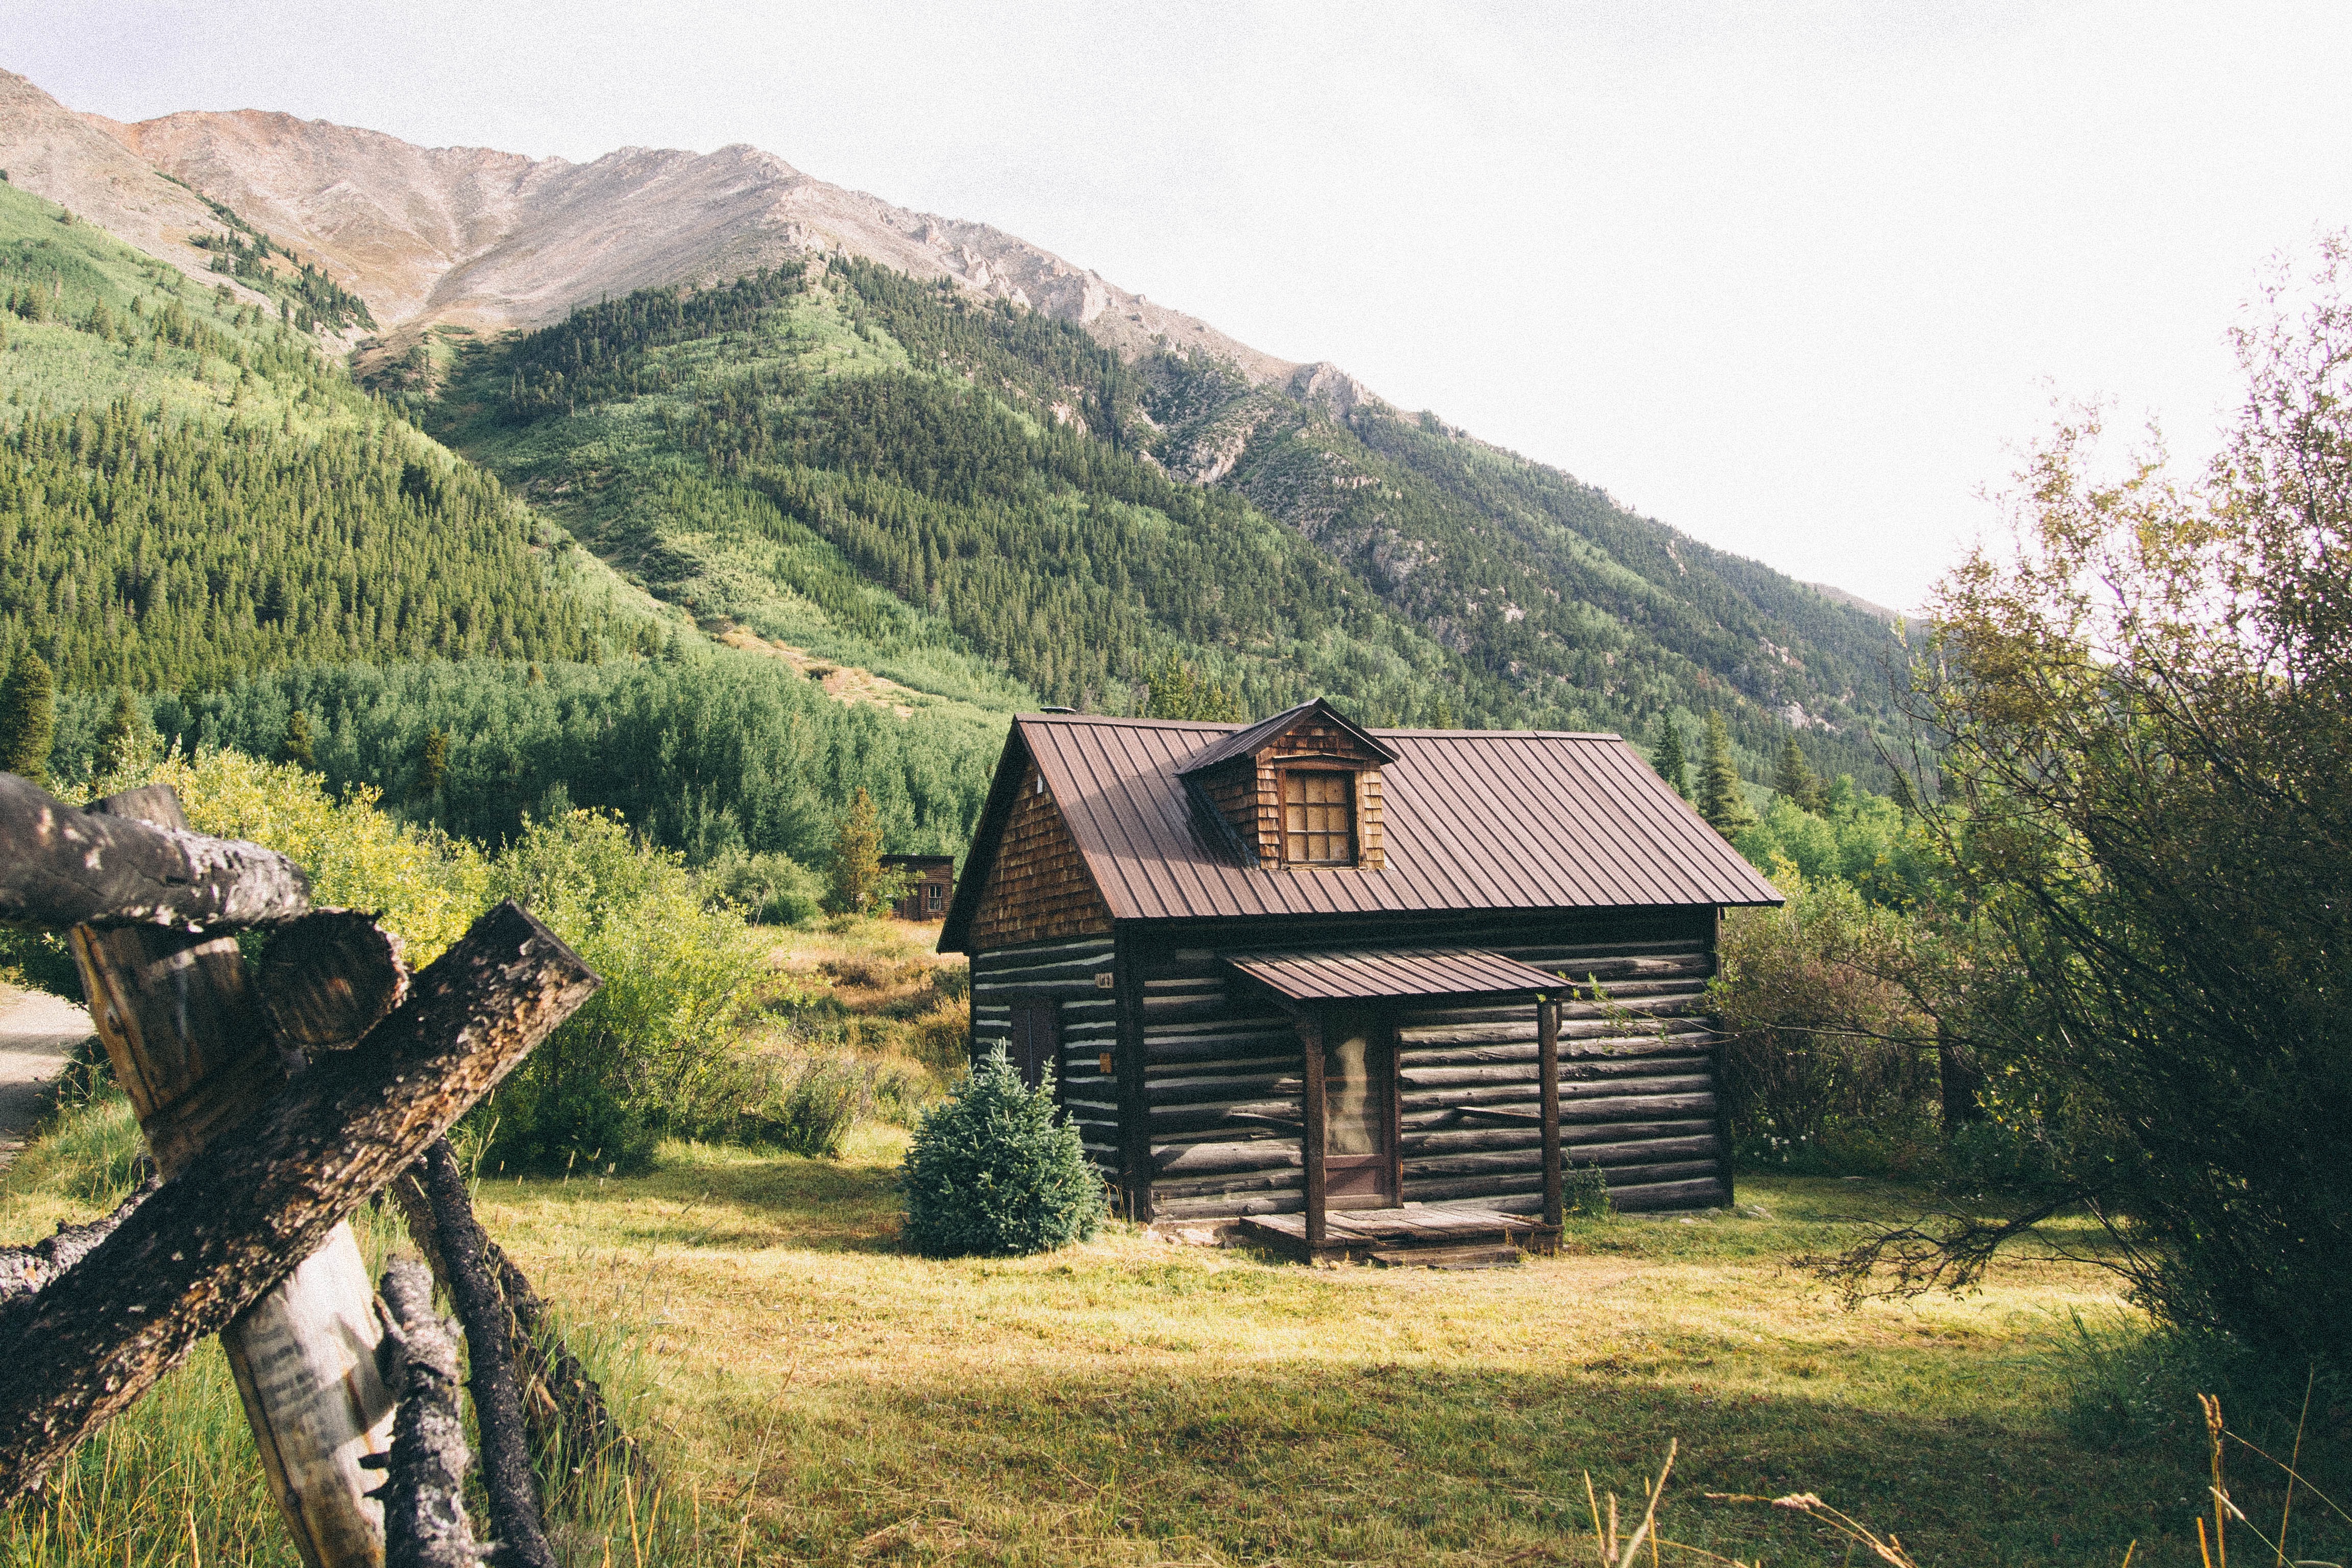
mountain, farm, house, building, valley, mountain range, hut, village, cottage, agriculture, estate, log cabin, rural area, mountainous landforms